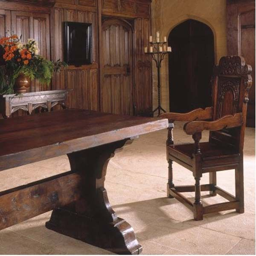
also called the middle ages , the period of history called the years span the important era .